Aino Station (Nagasaki)

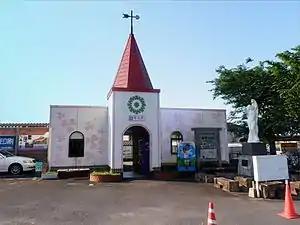
Aino Station

is a passenger railway station in located in the city of Unzen, Nagasaki. It is operated by third-sector railway company Shimabara Railway.